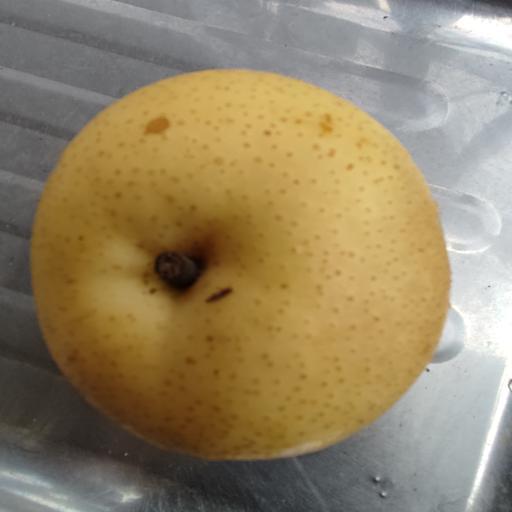
Crop type: White Pear